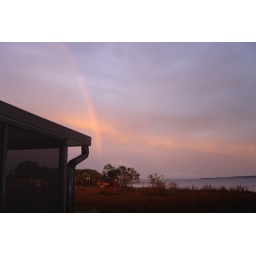
A rainbow over the water behind our house